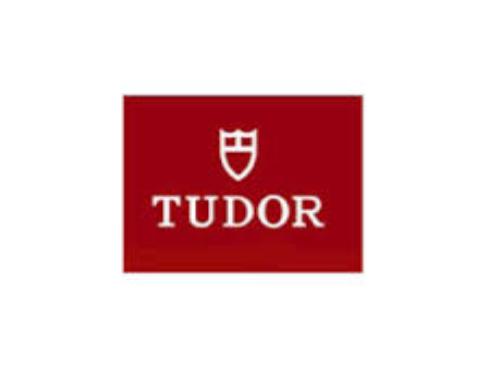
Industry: Clothes